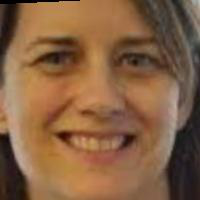
Age group: age 31-40